Sheila Singh Paul

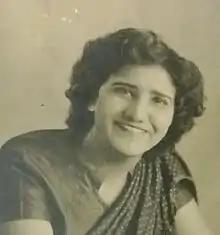
Founder and Director of Kalawati Saran Children's Hospital

Dr. (Prof.) Sheila Singh Paul, MRCP, FRCP, DCH, DTM (12 September 1916 – 11 January 2001) was the Founder and Director of Kalawati Saran Children's Hospital, New Delhi. She was the first Indian woman to be given such a huge responsibility and she was only 40 years old at that time. She is a pioneer in the field of Pediatrics in India. Kalawati Saran Children's Hospital is one of the largest children hospitals in Asia and was Delhi's first independent children's hospital and not just a department. The Hospital was inaugurated on 17 March 1956 by Lady Edwina Mountbatten, Countess Mountbatten of Burma. It was built from the proceeds of the property donated by Mr Raghubir Saran and Mr Raghunandan Saran of New Delhi and was named after the wife of late Mr Raghubir Saran. It has a separate department of Physical Medicine and Rehabilitation for which the initial electrical and electronic equipment was donated by the Government of the Soviet Union (USSR).